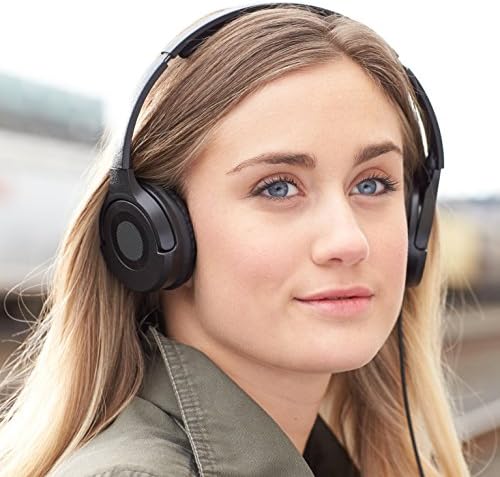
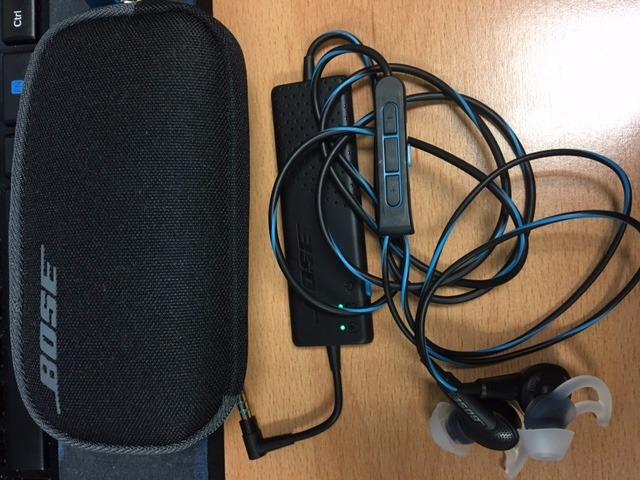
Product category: headphones
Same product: no